Lawrence Atkinson

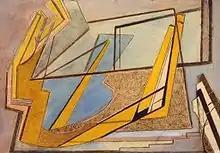
Lawrence Atkinson, "The Lake", Pen and watercolor on paper, circa 1915-1920

Atkinson was born at Chorlton upon Medlock, near Manchester, on 17 January 1873. He began by moving to Paris and studying musical composition, but moved back to London and began to paint, apparently painting mainly landscapes in a style influenced by Matisse and the Fauves (almost all of these works are lost).